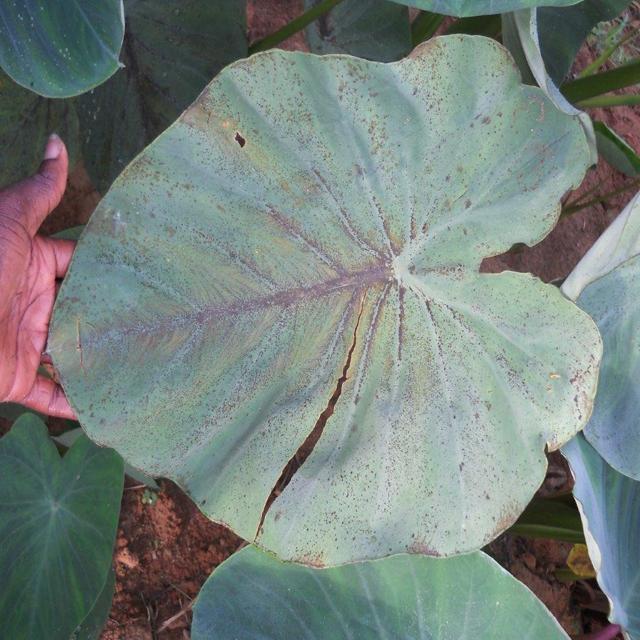
Label: Mid_Blight